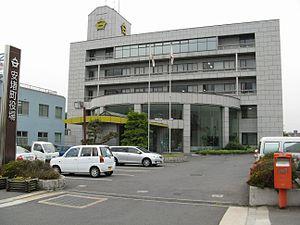
Ando est un bourg du district d'Ikoma, dans la préfecture de Nara au Japon.